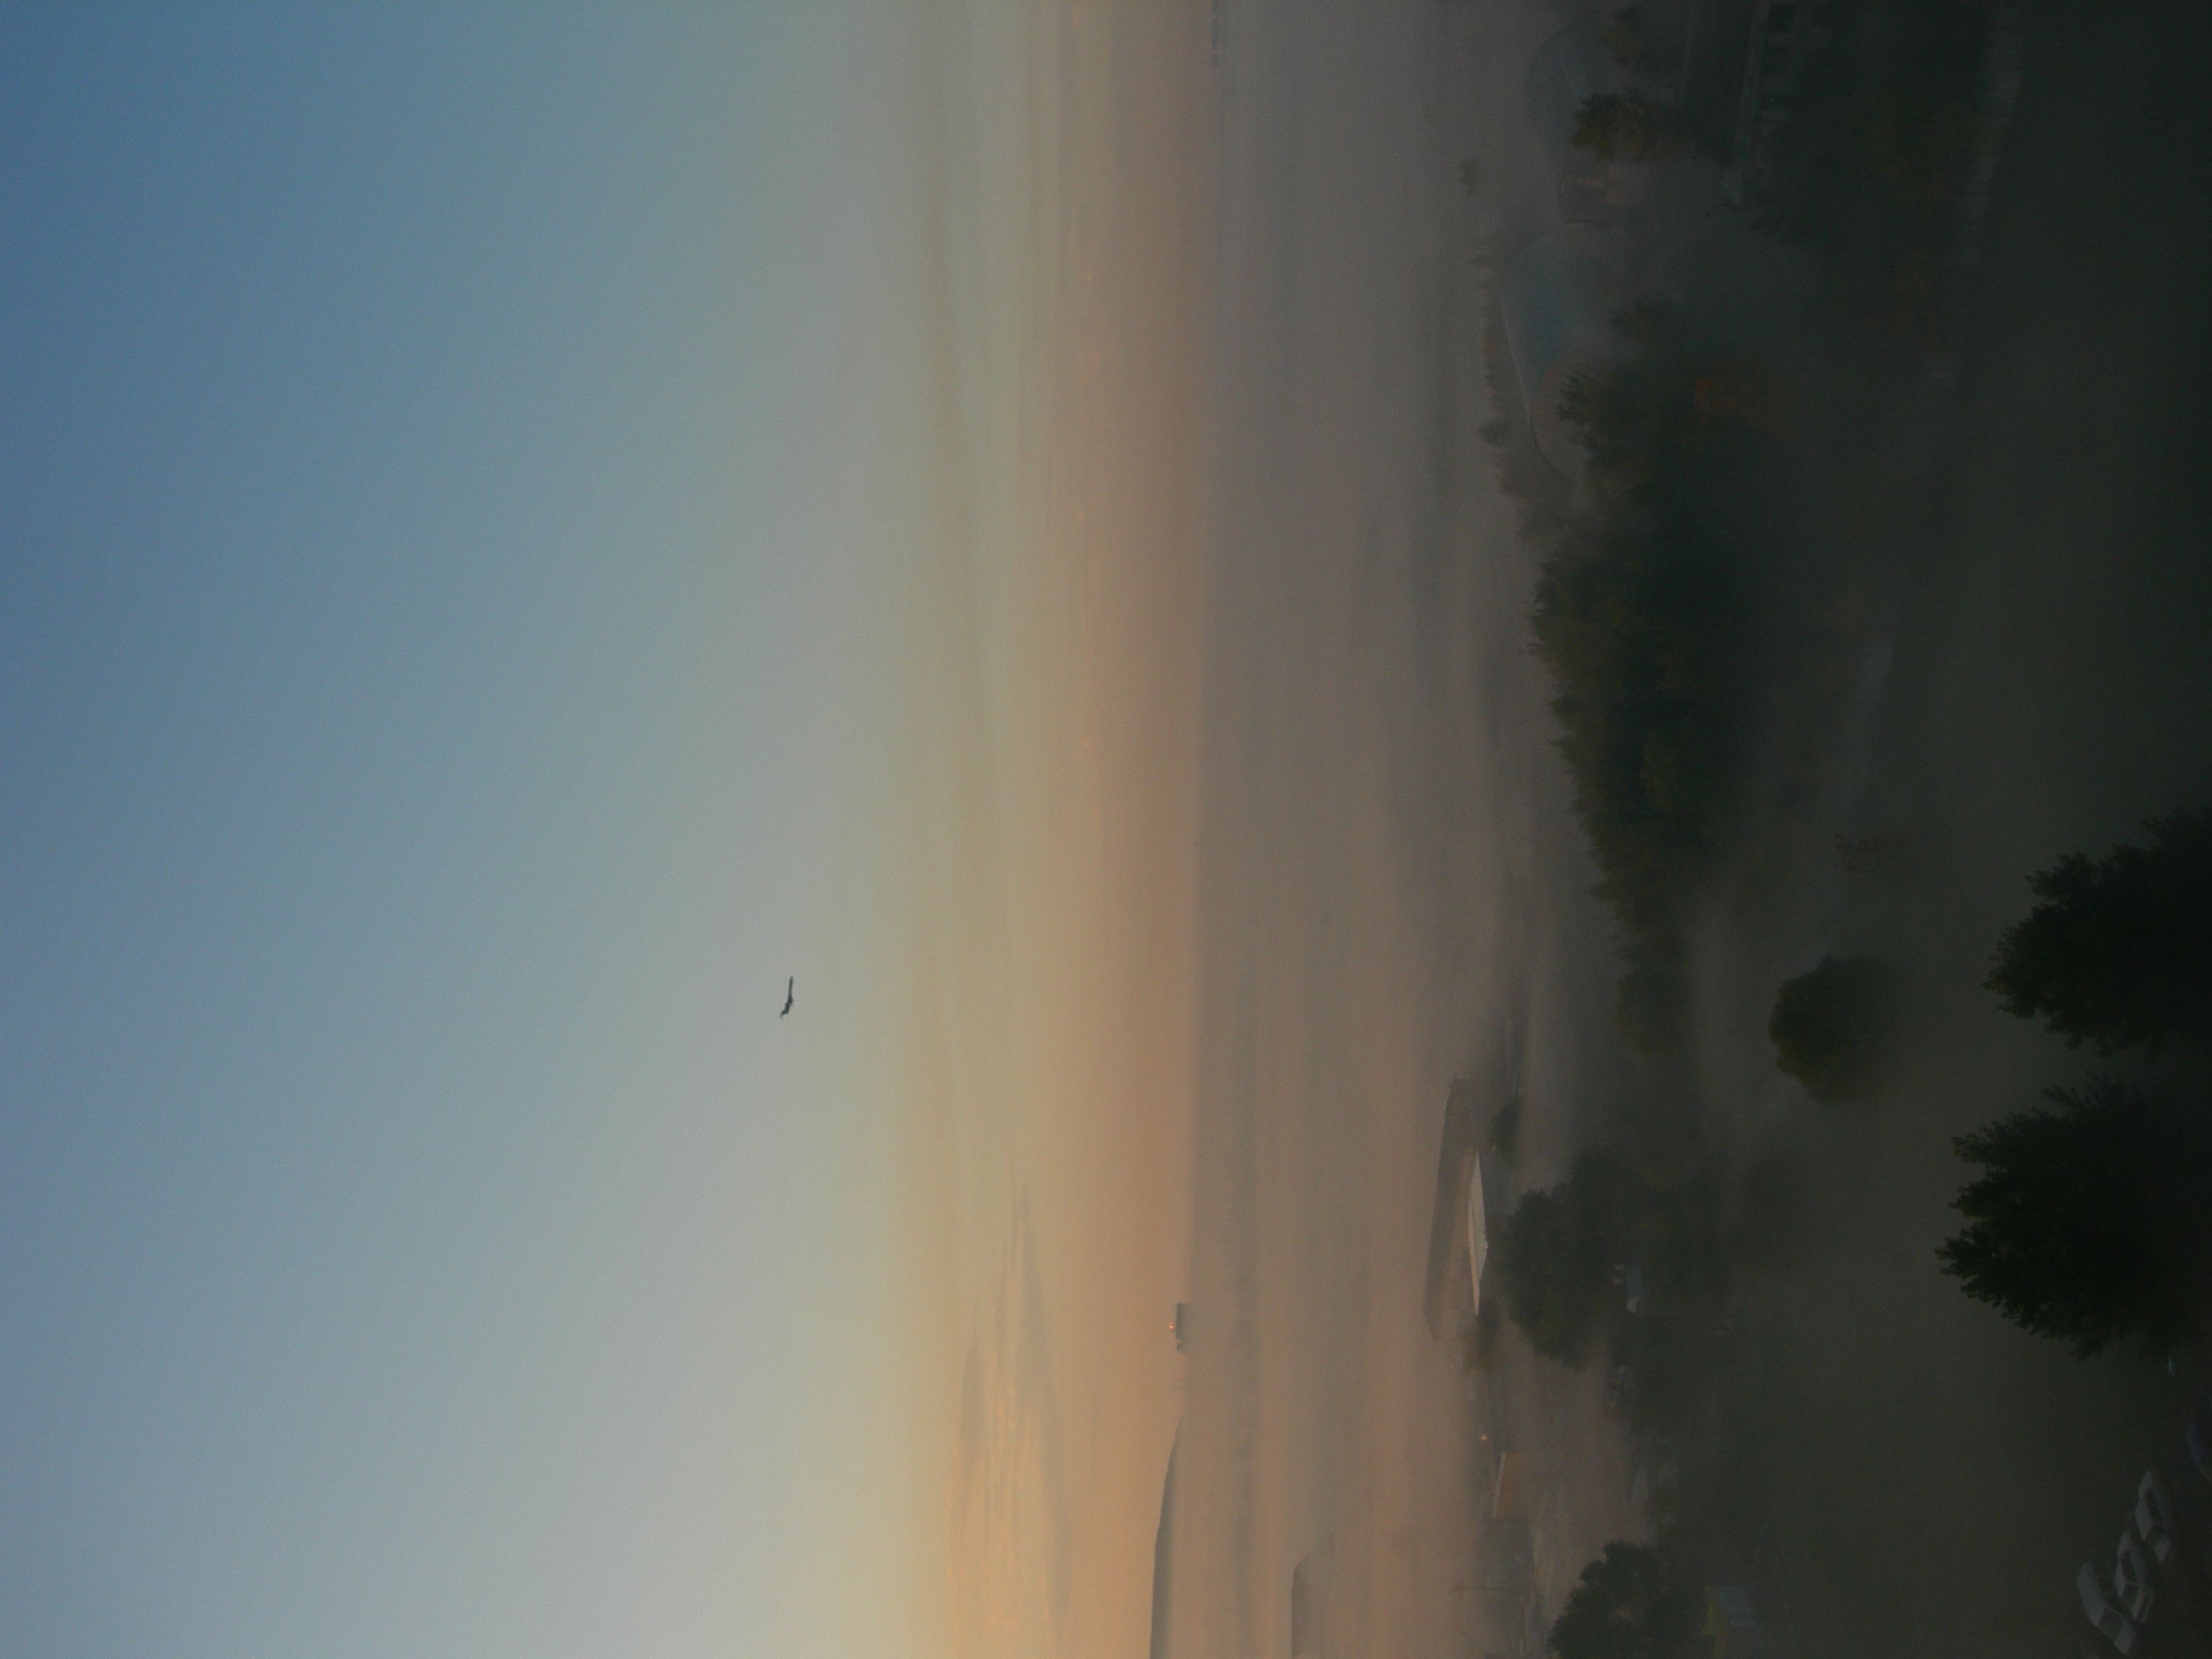
light, mist, sunlight, morning, city, atmosphere, cityscape, nikon, moscow, russia, d80, cityscapes, moskau, nikond80, moscou, atmospheric phenomenon, atmosphere of earth